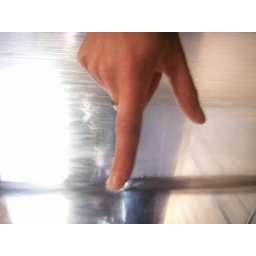
wall of water in Swiss Embassy